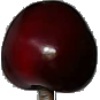
Label: Cherry 1